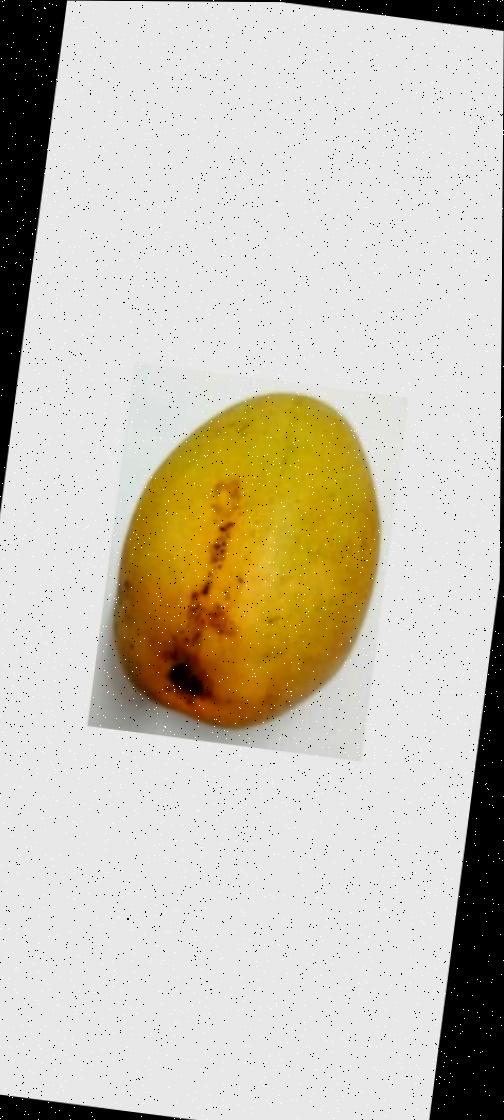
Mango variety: Bari-11